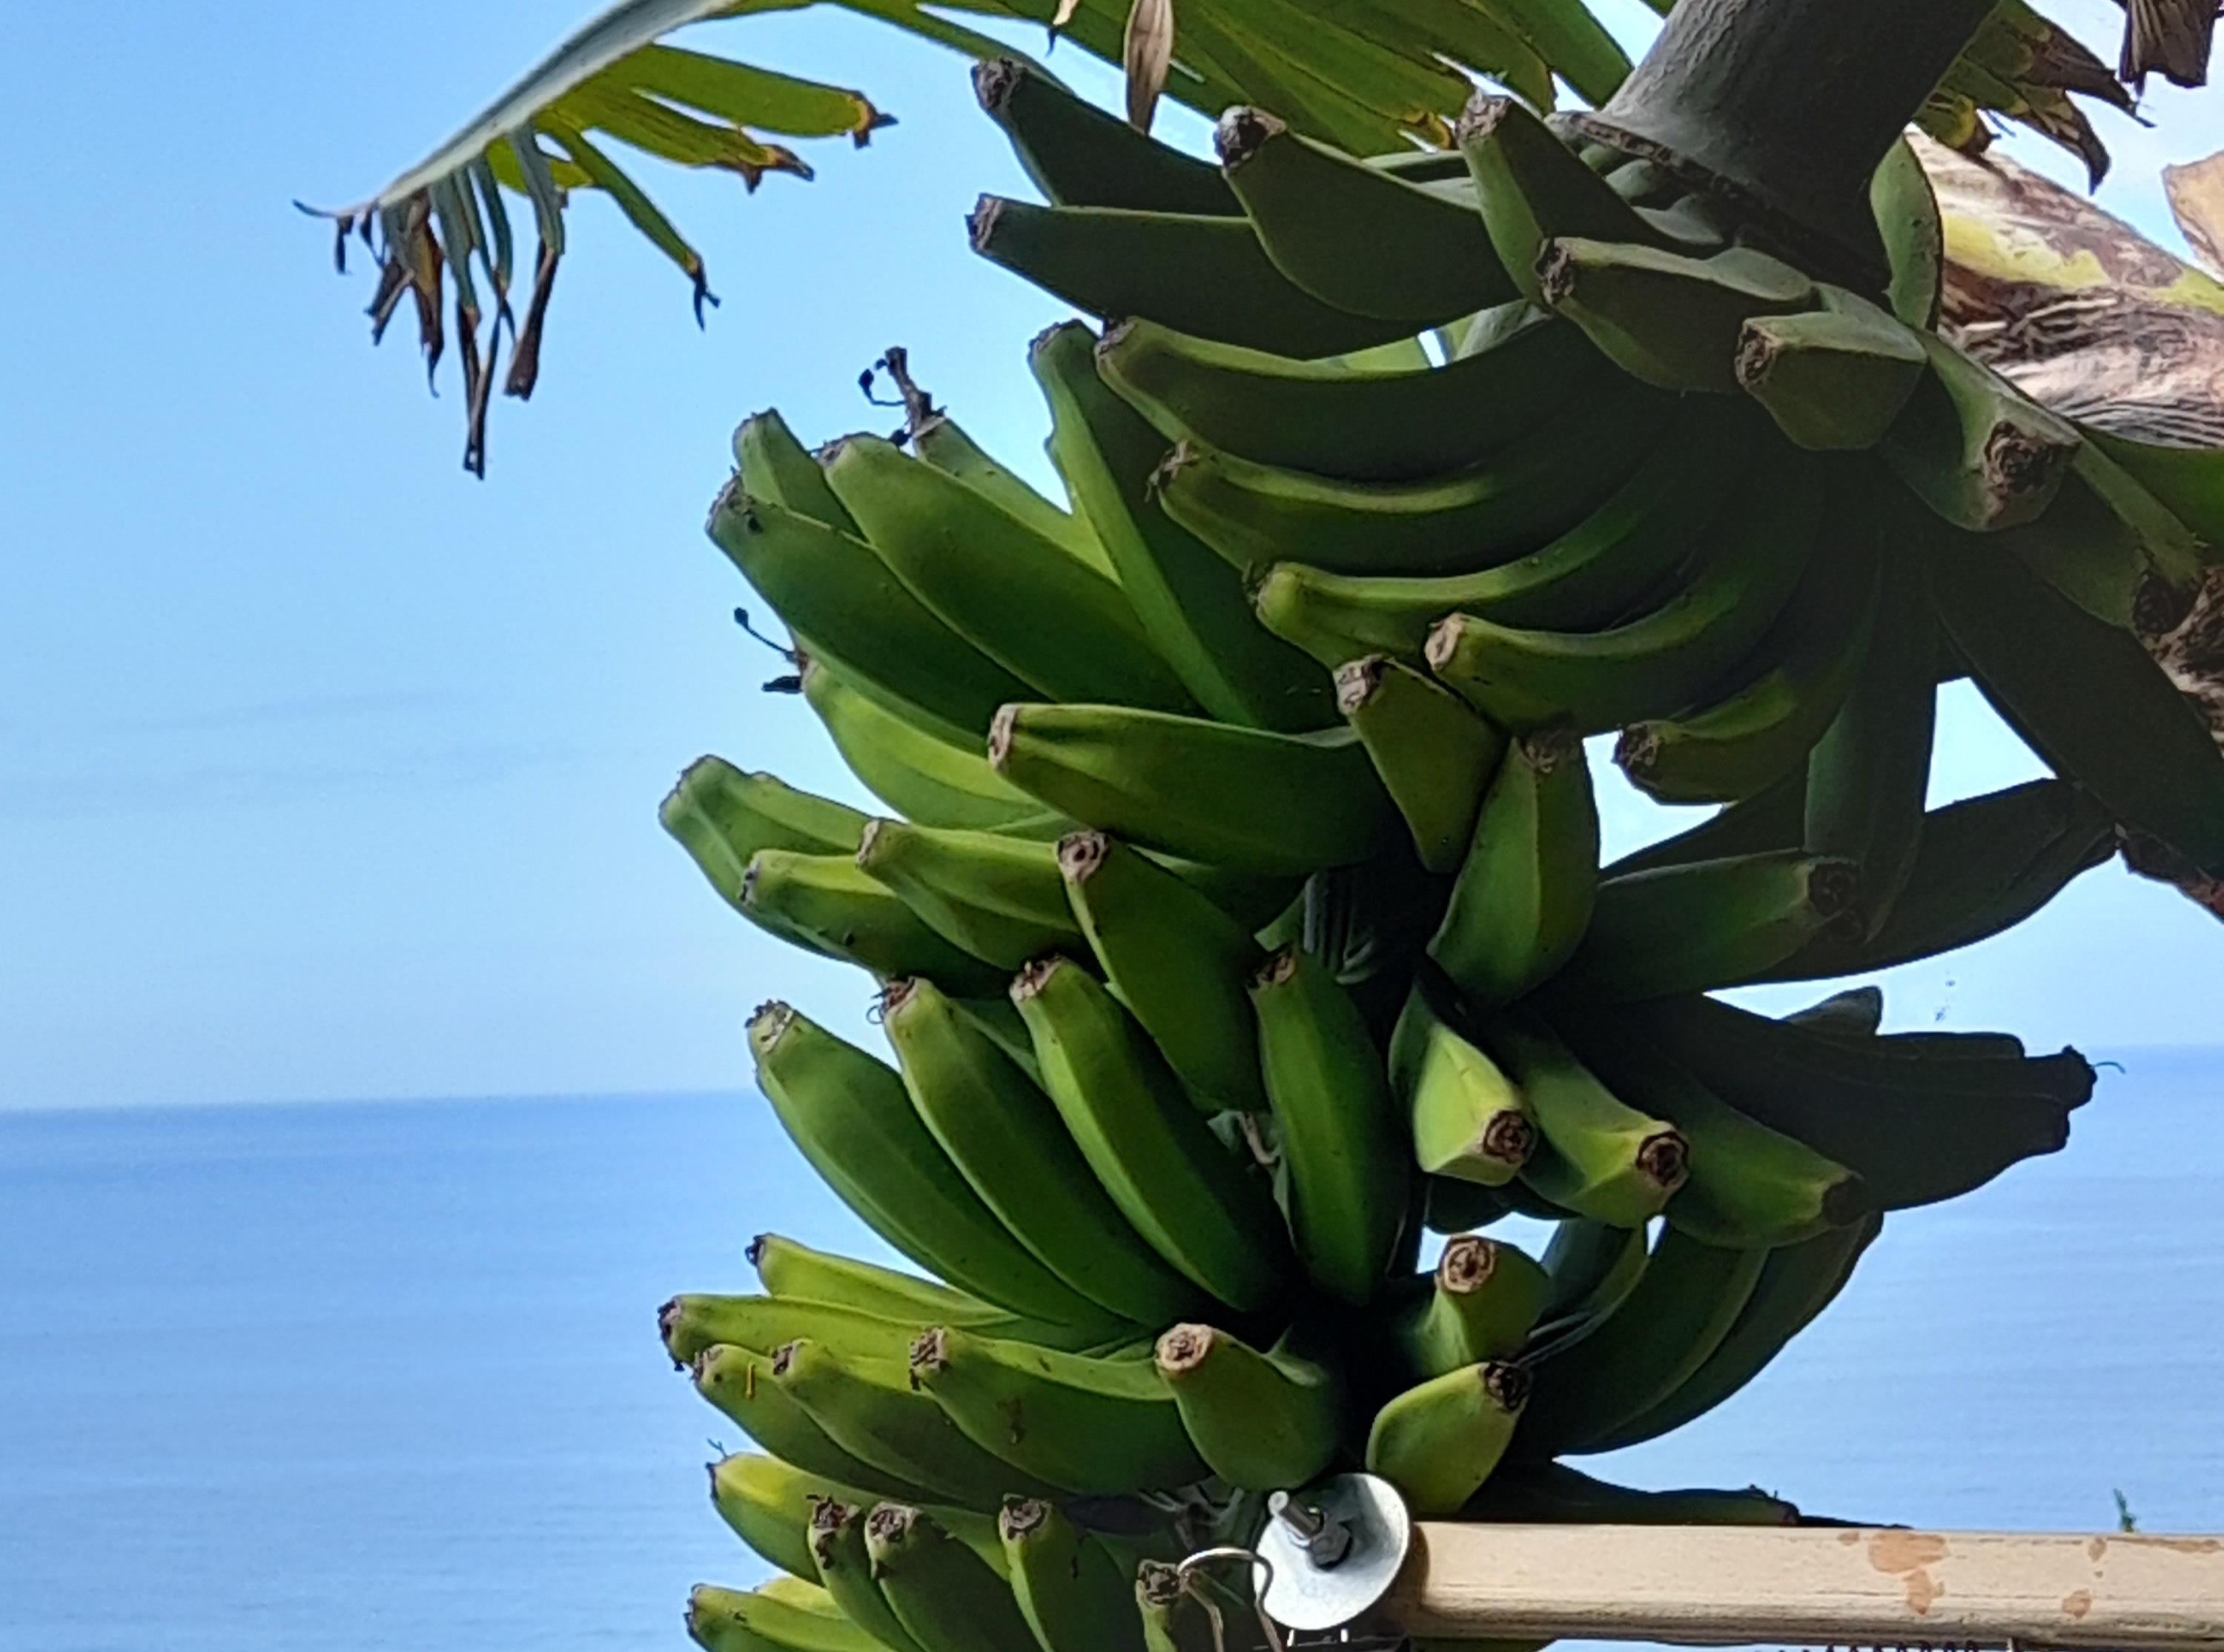
Label: Keep